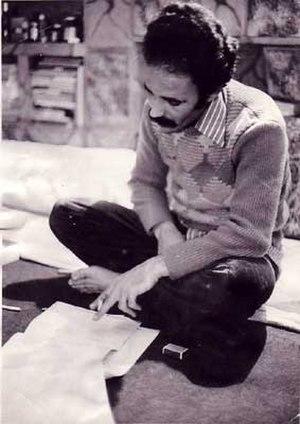
Houshang Golshiri est un écrivain et critique littéraire iranien.